National Art Gallery, Pakistan

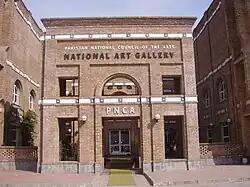
Main Entrance

National Art Gallery in Islamabad, Pakistan is the country's first national art gallery. Built on a small hillock opposite the Majlis-e-Shoora (the Parliament of Pakistan) and the Aiwan-e-Sadr (the President's House). It opened to the public on Sunday, August 26, 2007. National Art Gallery, Pakistan is a part of the larger organization called Pakistan National Council of the Arts.